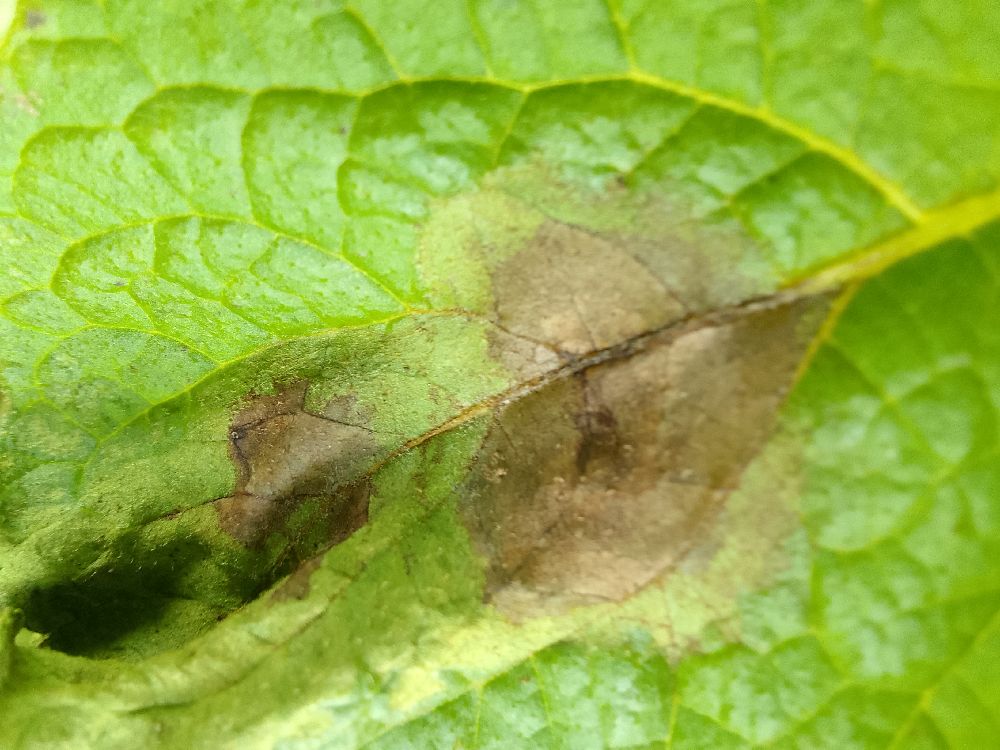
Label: Late blight